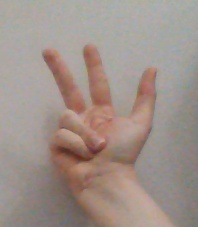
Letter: al